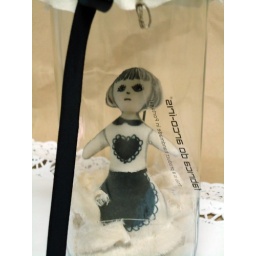
girl in the bottle